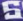
Number: 5